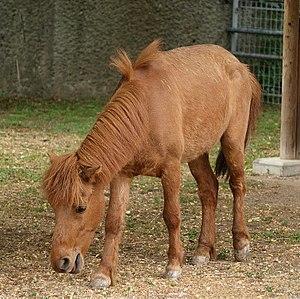
Le Noma est une race de poney japonaise originaire d'Imabari, dans la préfecture d'Ehime.